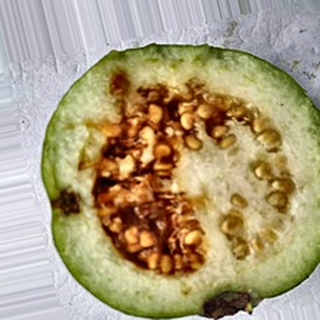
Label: guava_fruit_fly